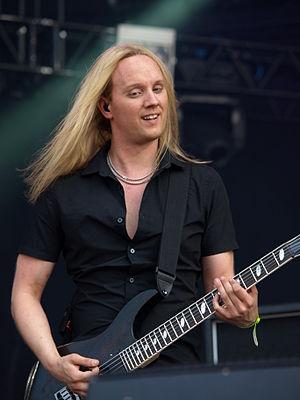
Amaranthe est un groupe de power metal suédois, originaire de Göteborg qui mêle des riffs de death metal mélodique à des refrains pop. Formé en 2008, il se démarque par le fait qu'il comporte deux chanteurs et une chanteuse aux timbres de voix bien différenciés.